Spion Kop (horse)

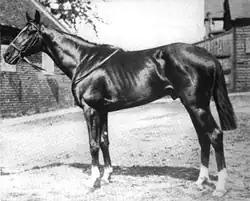

Spion Kop (1917–1941) was an Irish-bred, British-trained Thoroughbred racehorse and sire. In a career that lasted from 1919 until 1921, Spion Kop ran fourteen times winning two races. After an undistinguished early career in which he lost his first six races, he improved as a three-year-old to win The Derby in record time in 1920. After his retirement from racing he had some success as a stallion.